Schleichera

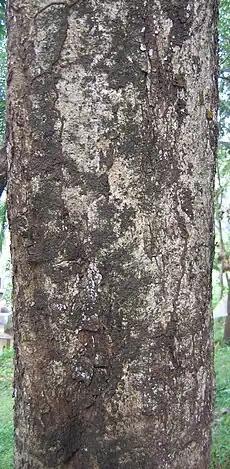
Bark

Schleichera is a monotypic genus of plants in the soapberry family, Sapindaceae. There is only one species, Schleichera oleosa. This tree occurs in the Indian Subcontinent and Southeast Asia.